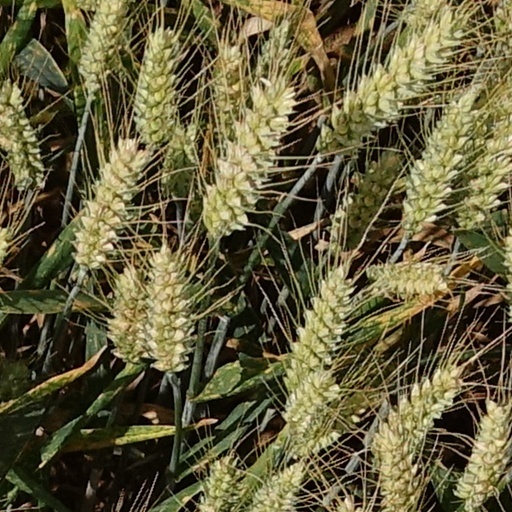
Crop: wheat